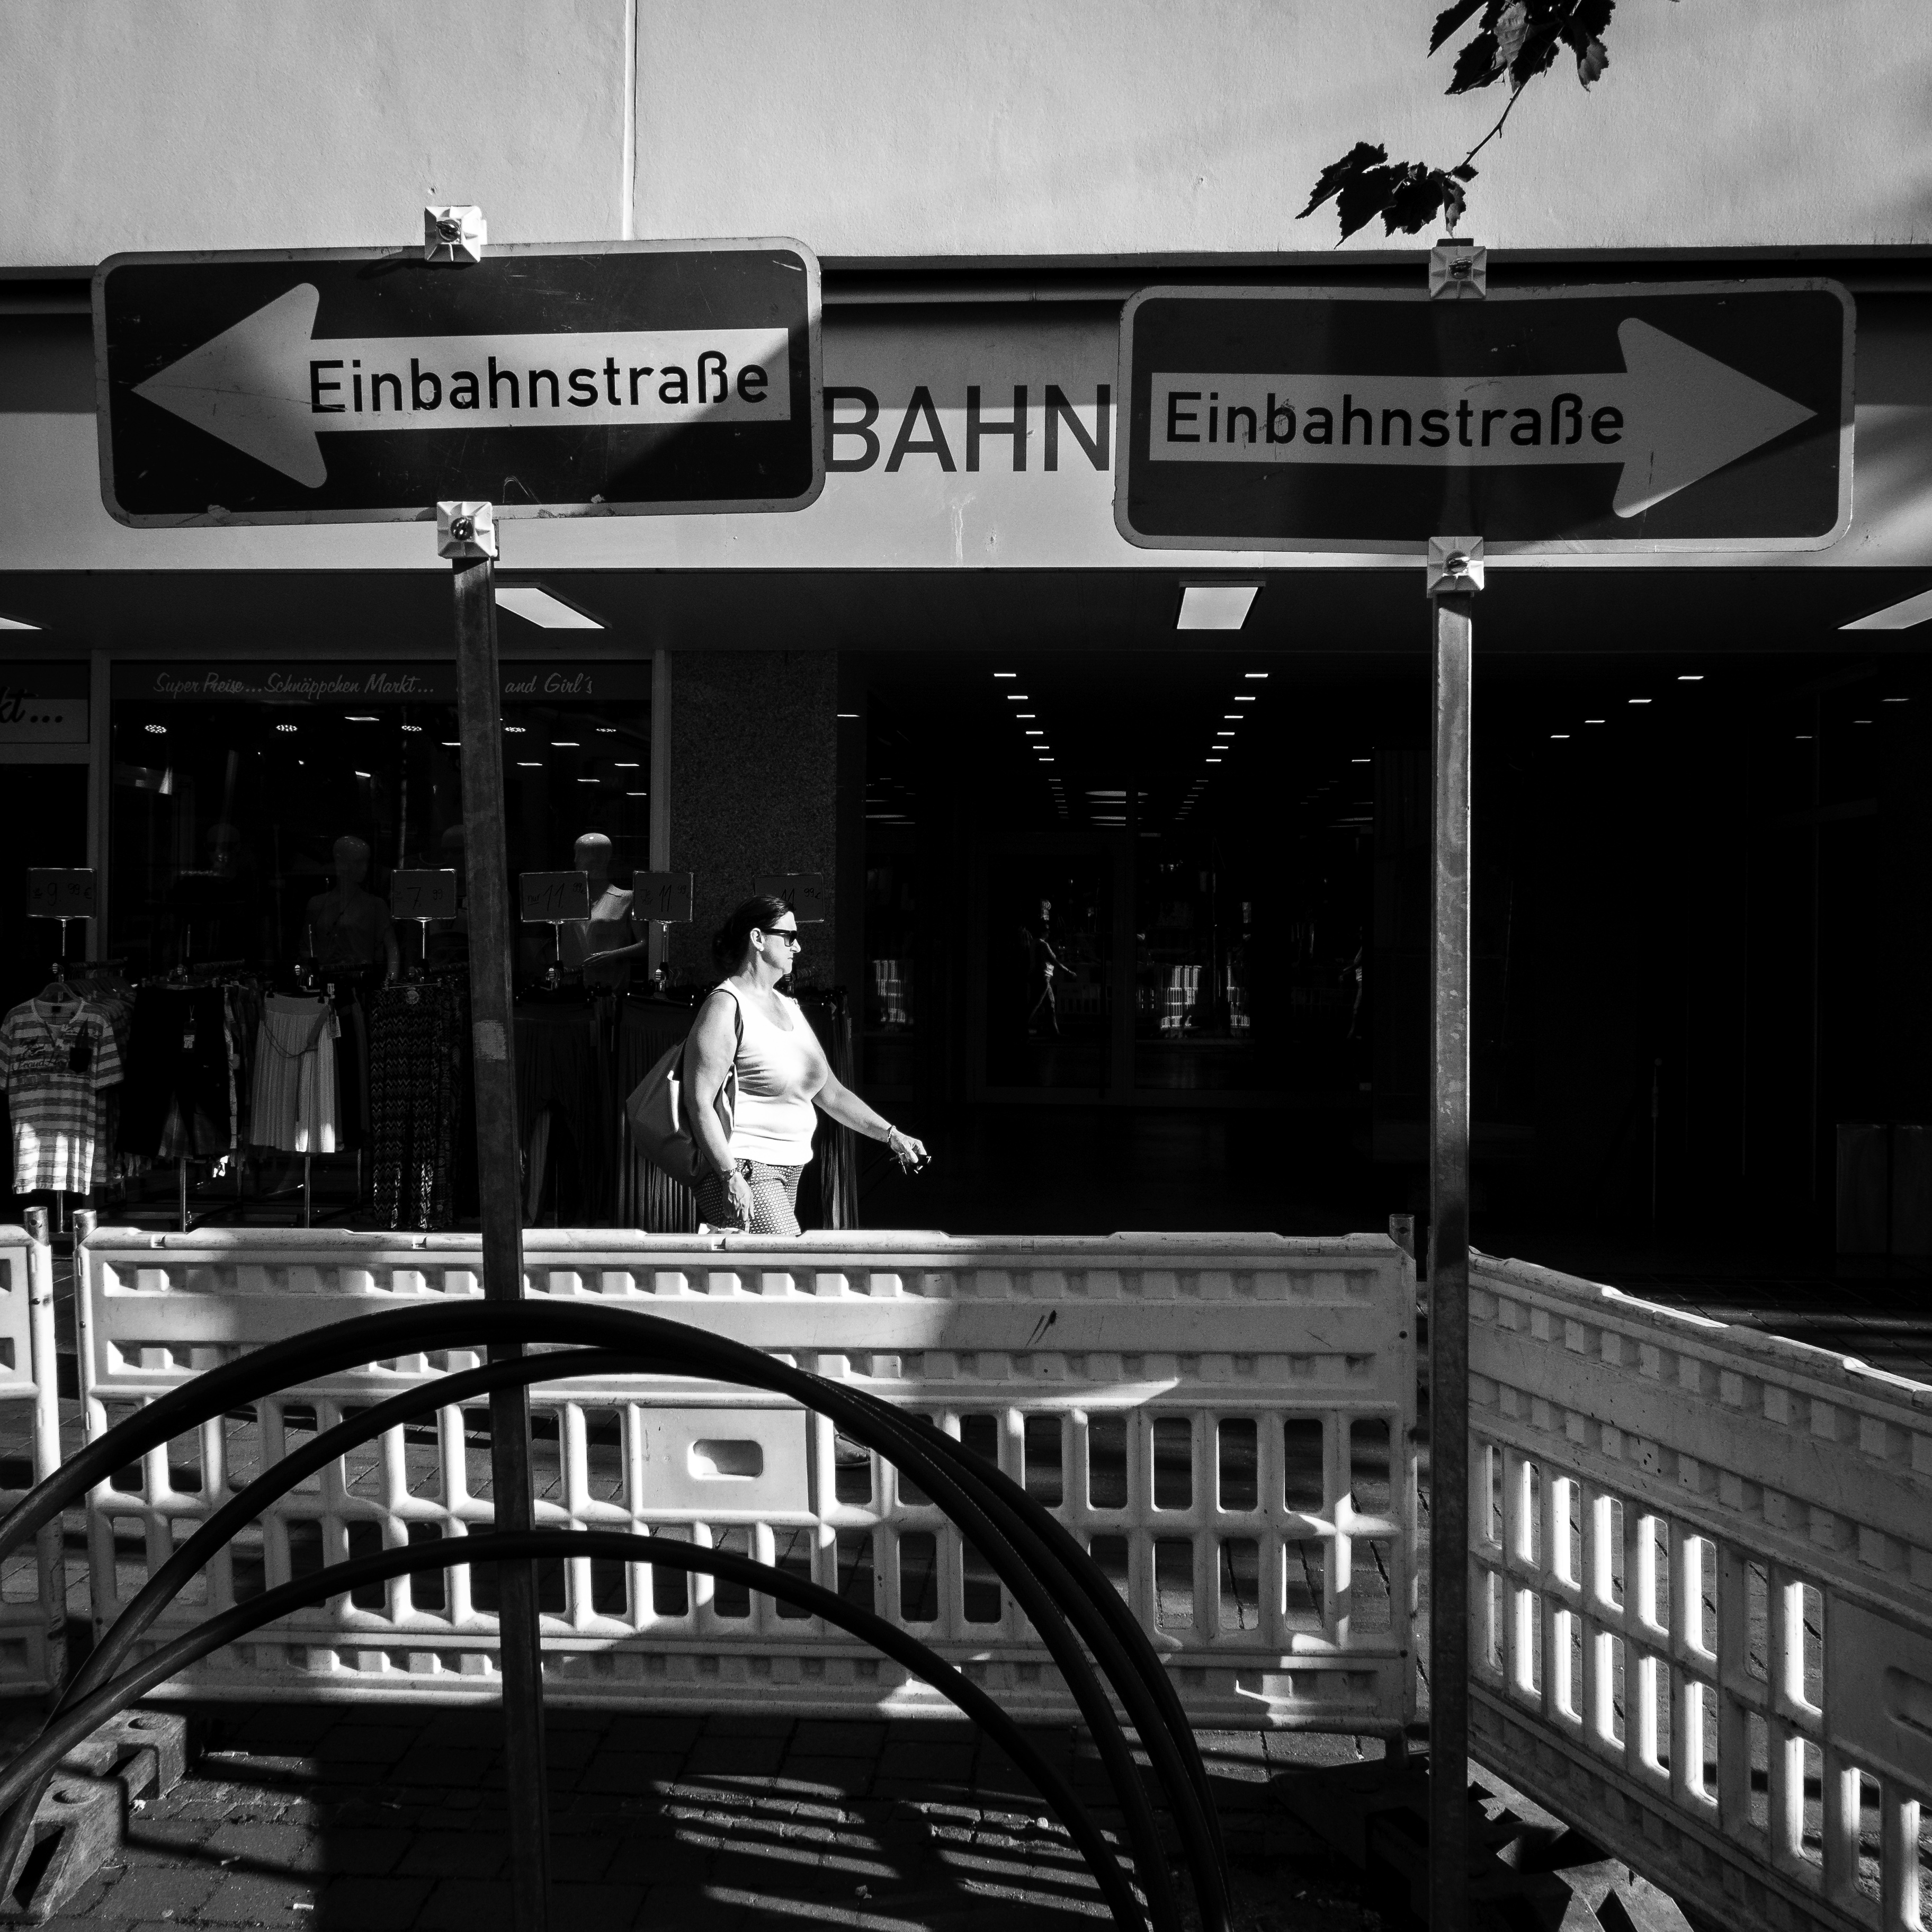
walking, black and white, people, woman, road, white, street, city, explore, sign, black, monochrome, streetphotography, flickr, bw, blackandwhite, arrow, project, candid, creativecommons, stadt, photograph, germany, deutschland, sw, scene, bayern, bavaria, schwarzweis, 11, site, constructionsite, juxtaposition, pfeil, menschen, strase, unposed, ungestellt, strasenfotografie, frau, fusgngerzone, 365, 366, augsburg, erwachsener, project365, projekt, szene, adult, photoaday, pictureaday, project366, streettog, tog, zweisichtde, zweisichtig, sonydscrx100ii, sonyrx100ii, flanieren, gehen, schlendern, spazieren, strolling, nebeneinanderstellung, schild, zeichen, pedestrianprecinct, pedestrianzone, baustelle, einbahnstrase, buildingsite, constructionarea, onewayroad, urban area, monochrome photography, film noir